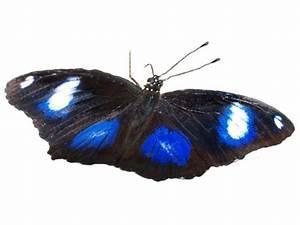
butterfly